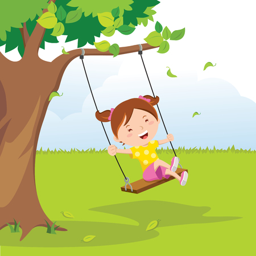
little girl on swing under the tree illustration